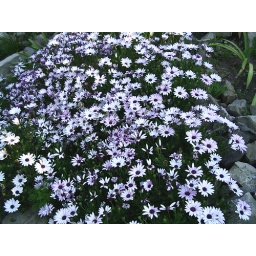
Flowers in a market in ten road near of Coya, Chile.